Boeing KC-97 Stratofreighter

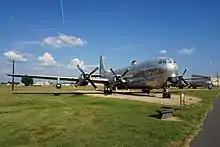
KC-97G/L at the Barksdale Global Power Museum

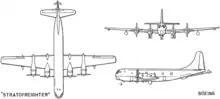
3-view line drawing of the Boeing KC-97G Stratofreighter

The KC-97 Stratofreighter is shown in both its cargo and tanker tasks in the 1955 film "Strategic Air Command", refueling a B-47 in flight, and in the 1957 film "Bombers B-52", refueling B-52s.